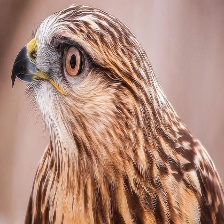
Species: ROUGH LEG BUZZARD
Scientific name: BUTEO LAGOPUS